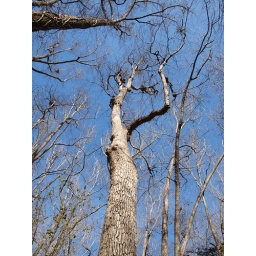
All along Big Indian Creek trees of many species tower over you.